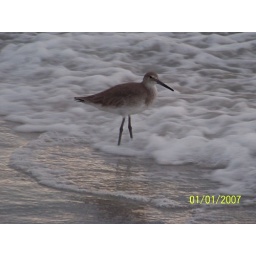
birds all over the beach to view as you rest in the sand